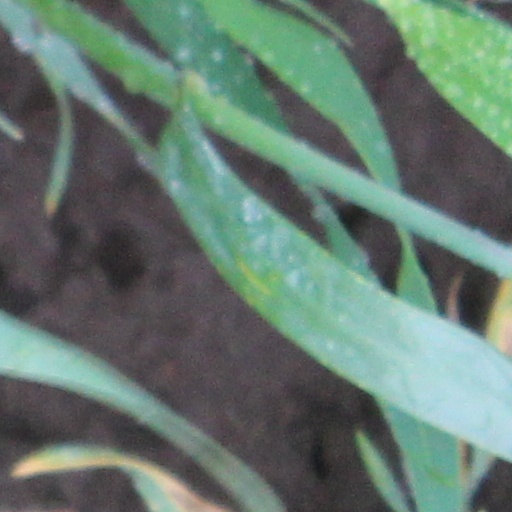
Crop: wheat